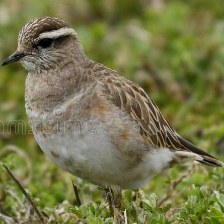
Species: INLAND DOTTEREL
Scientific name: CHARADRIUS AUSTRALIS